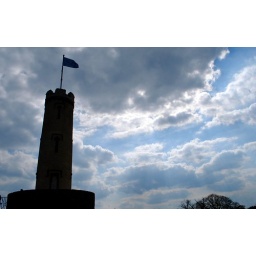
Watch tower near Blackness castle